University of Forestry, Sofia

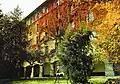
Main building from campus area

The University of Forestry (often abbreviated as LTU), based in Sofia, is a state university with six faculties with a total of 30 departments.